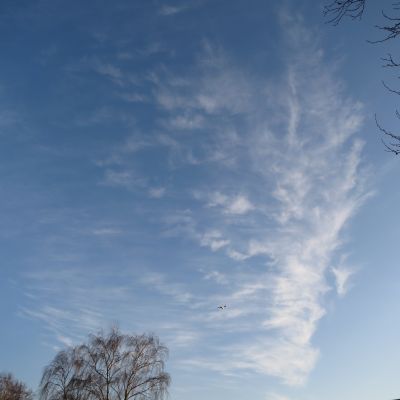
Cloud type: Contrail (Ct)